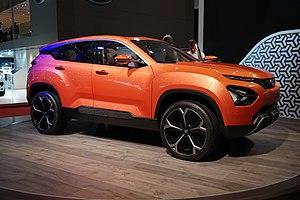
Salon international de l'automobile de Genève 2018